New South Wales gold rush

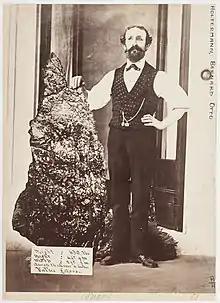
Holtermann with 235 kg gold specimen from Hill End, NSW

New South Wales experienced the first gold rush in Australia, a period generally accepted to lie between 1851 and 1880. This period in the history of New South Wales resulted in a rapid growth in the population and significant boost to the economy of the colony of New South Wales. The California Gold Rush three years prior signaled the impacts on society that gold fever would produce, both positive and negative. The New South Wales colonial government concealed the early discoveries, but various factors changed the policy.